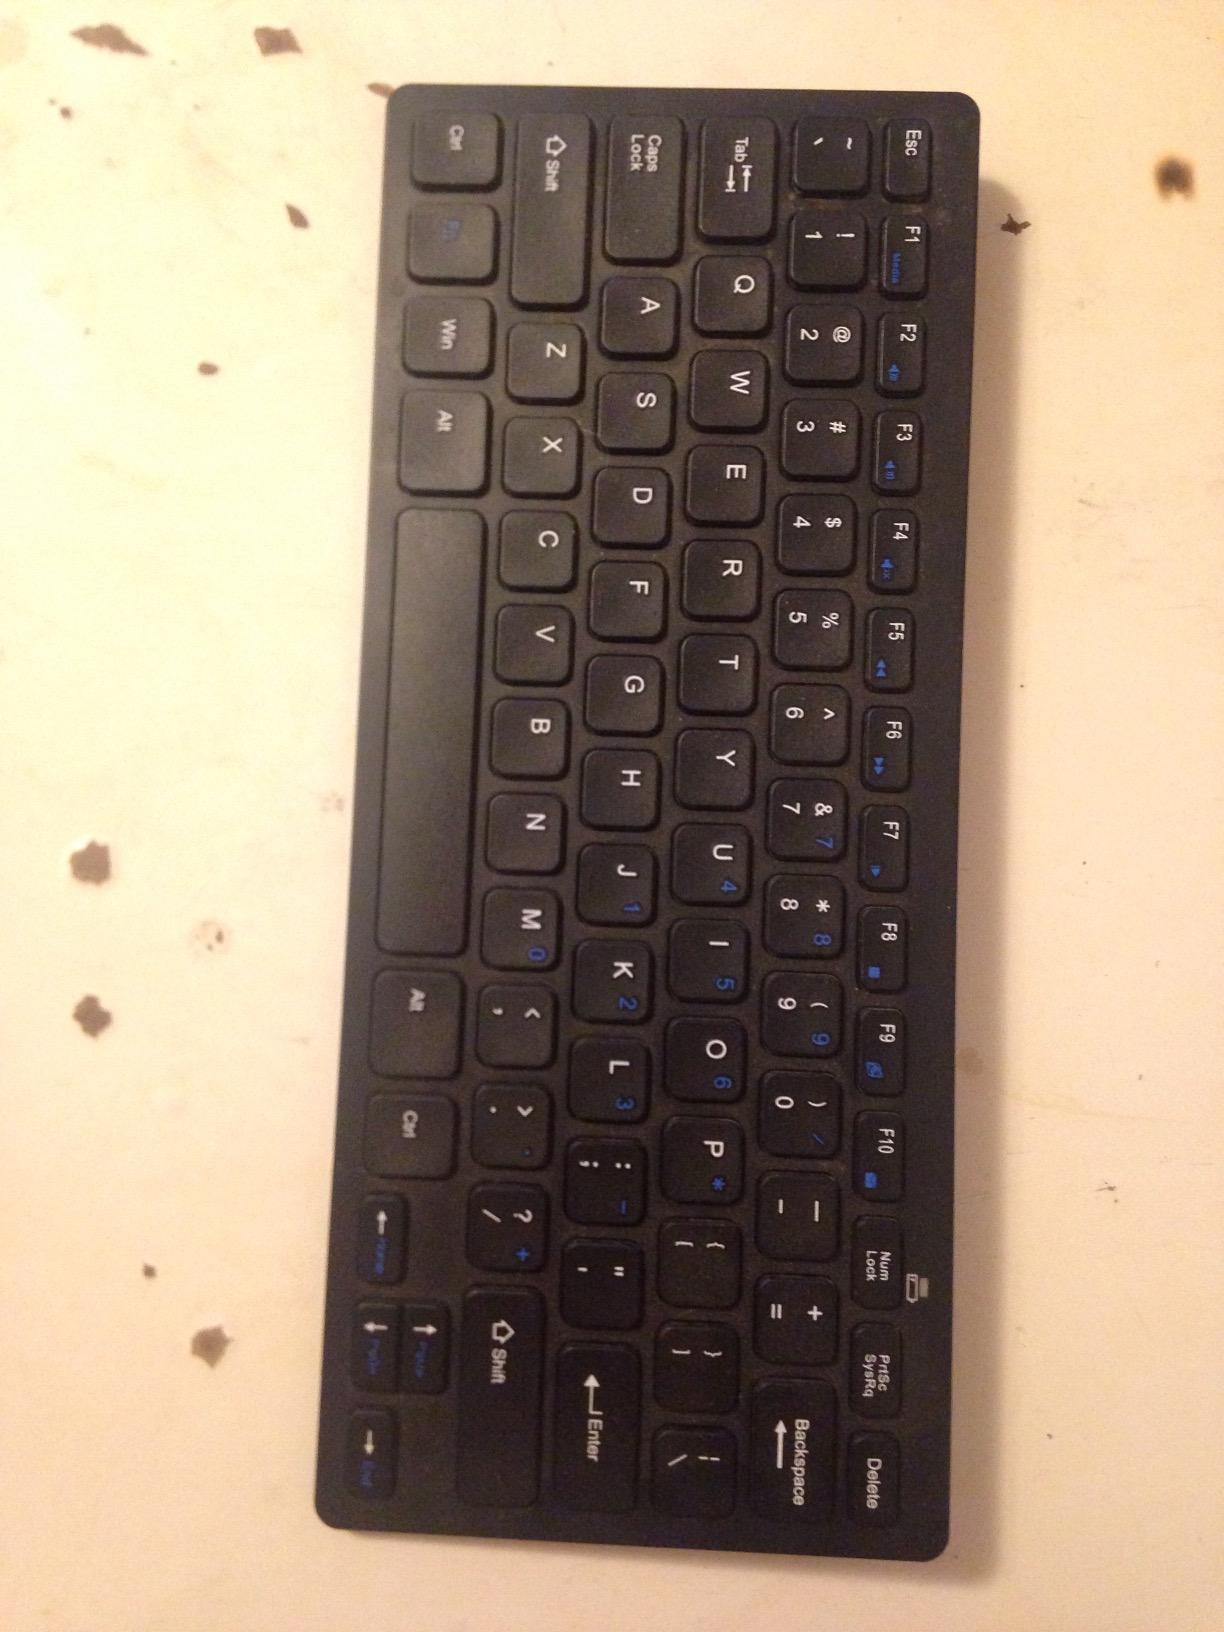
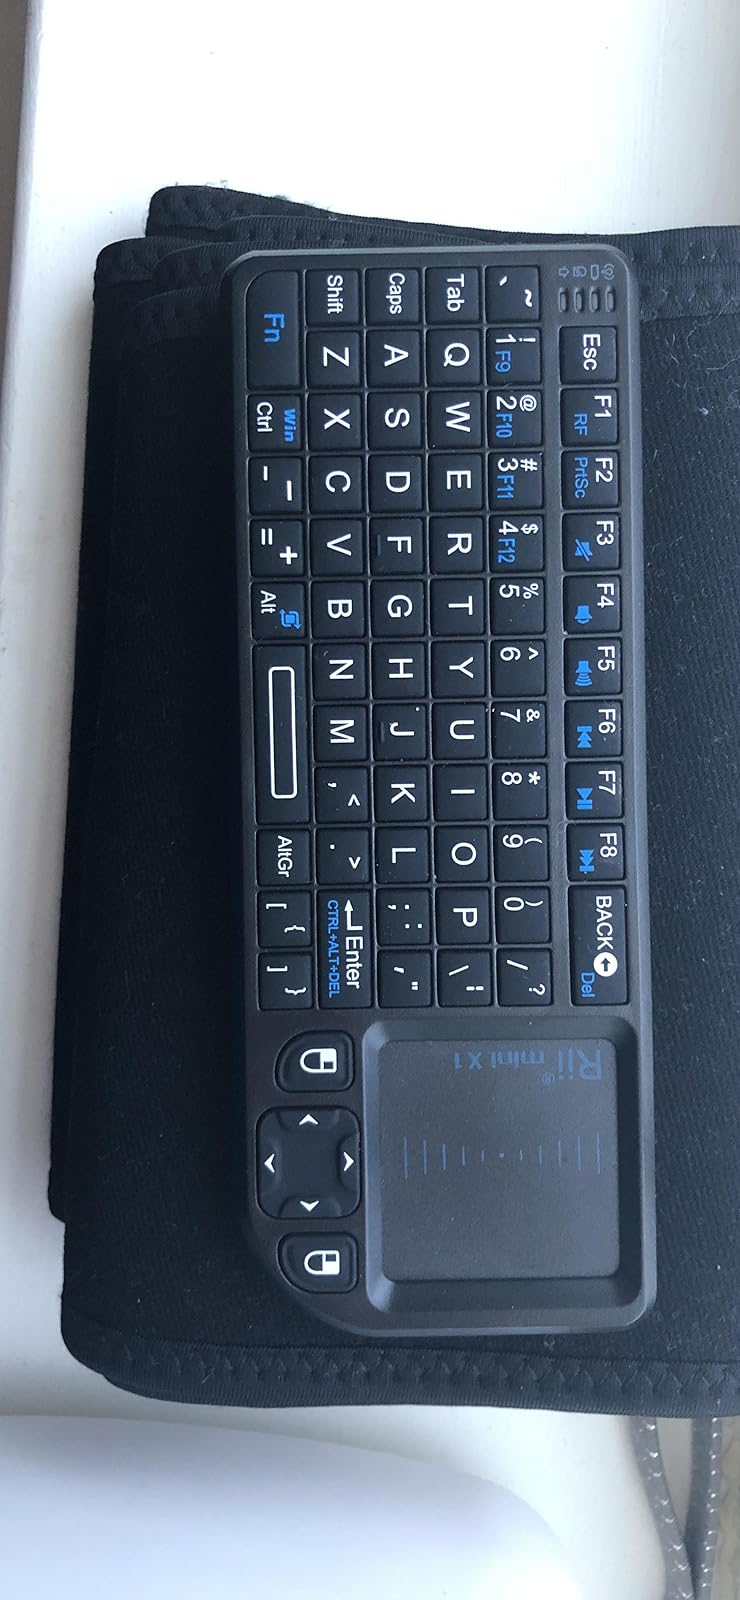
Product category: keyboard
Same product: no